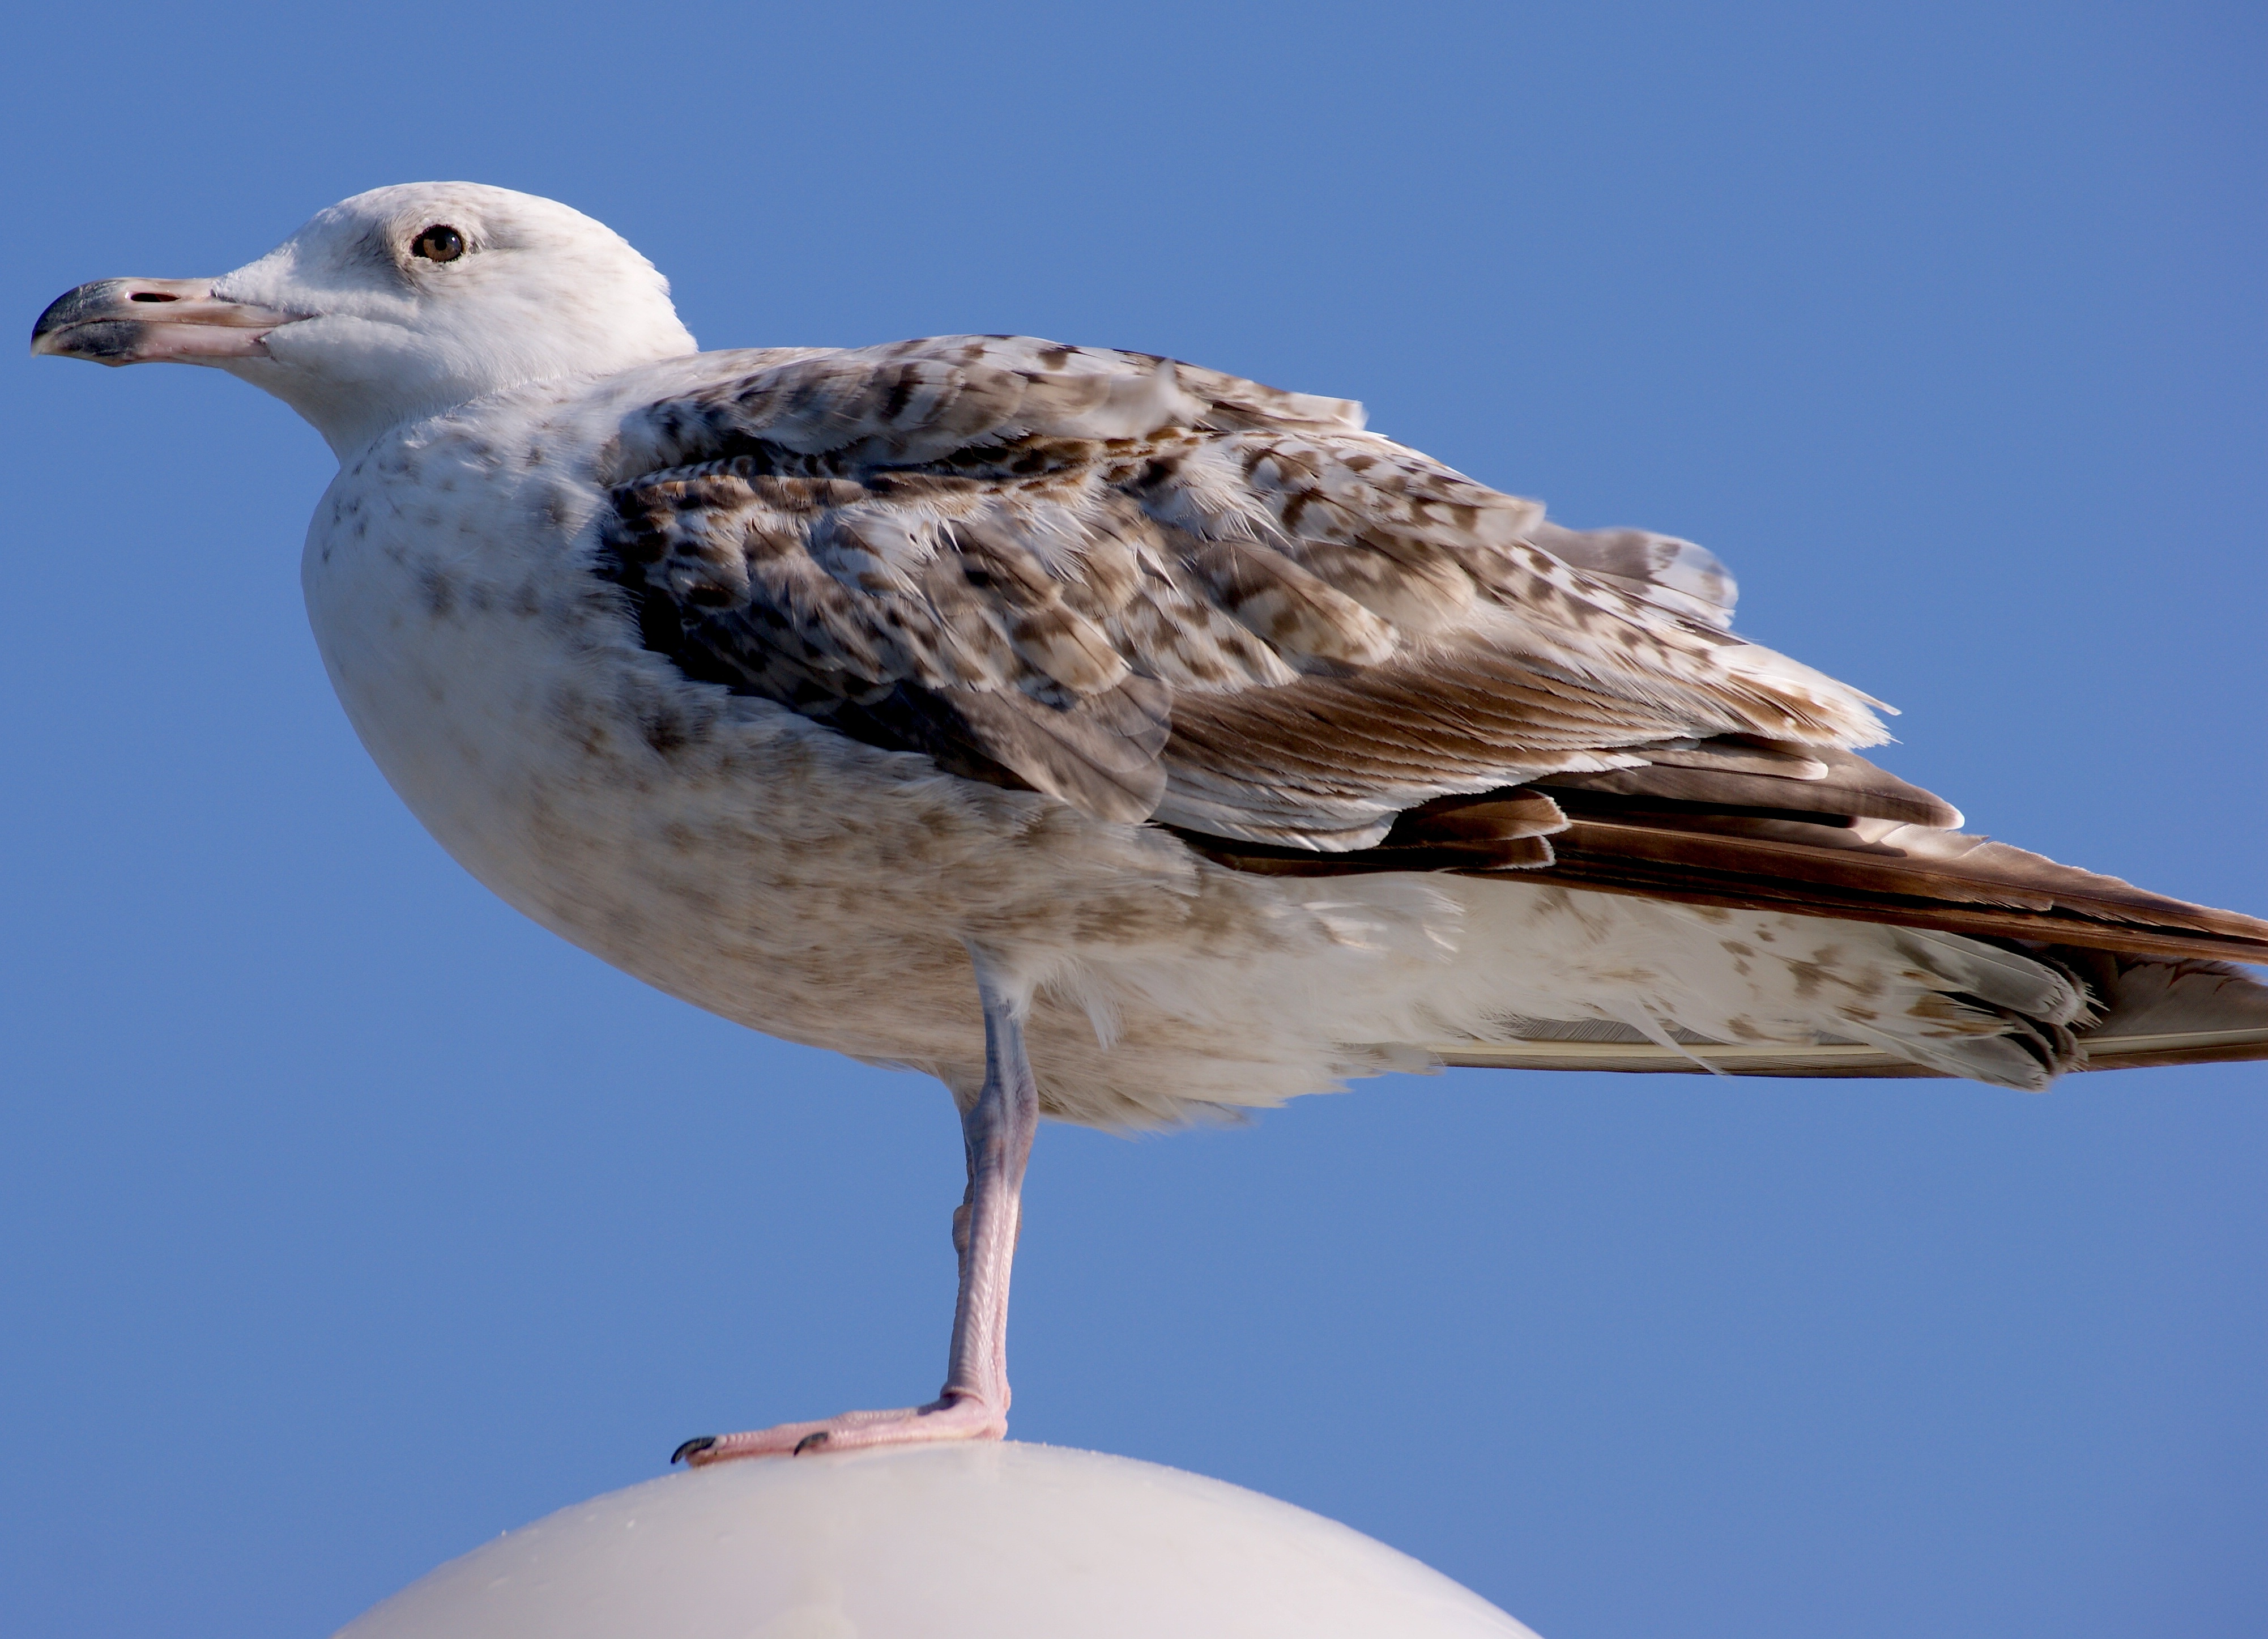
beach, sea, water, nature, bird, wing, sky, seabird, summer, wildlife, gull, beak, fauna, birds, vertebrate, shorebird, young animal, by the sea, charadriiformes, european herring gull